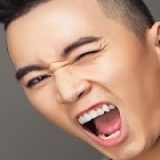
ca sĩ Karik